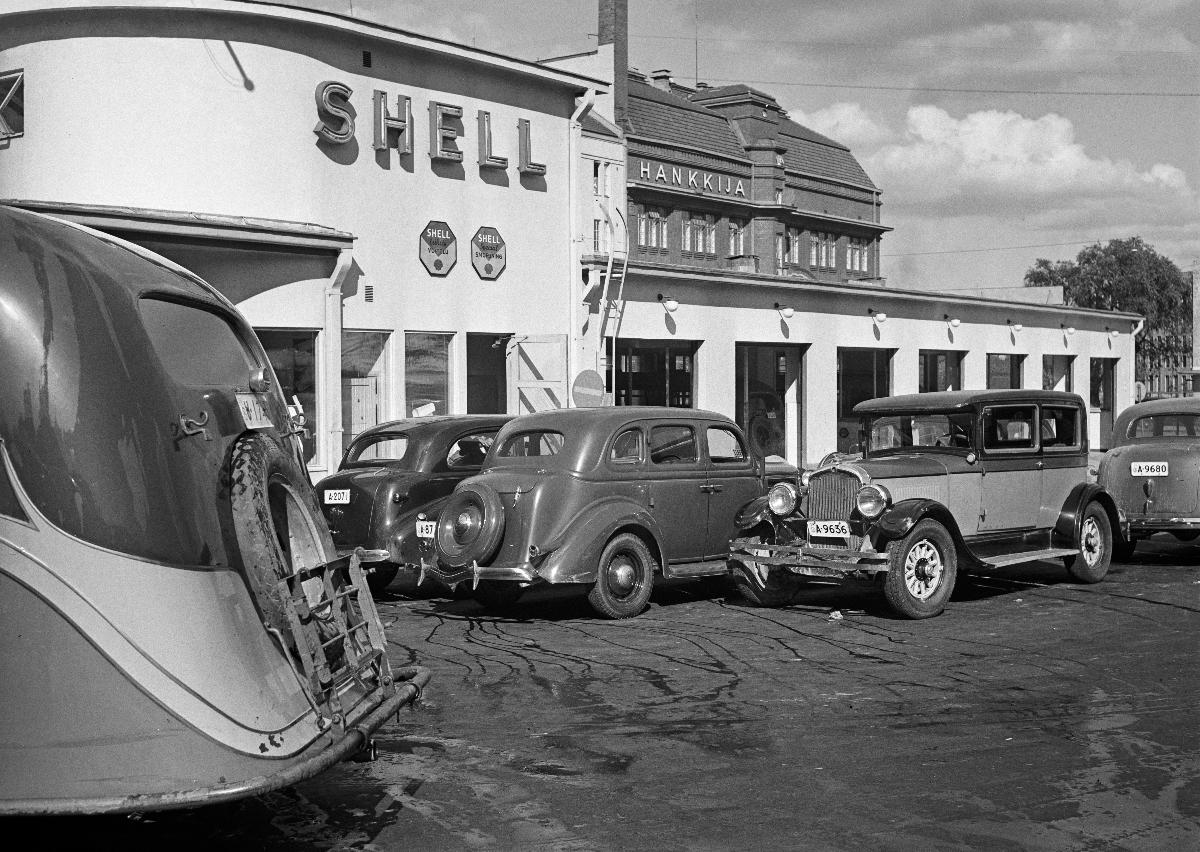
Polttoainemyynnin säännöstely
Regleringar i bränsleförsäljningen; Regulations in fuel selling
sisällön kuvaus: Polttoainemyynnin säännöstely 1939. Autoja Shellin huoltoasemalla Helsingissä 5.9.1939. sisällön kuvaus: Bränsleförsäljningsregleringar 1939. Bilar vid Shells bensinstation i Helsingfors 5.9.1939. content description: Regulations in fuel selling 1939. Cars at Shell gas station in Helsinki 5.9.1939.
Kuvaaja: Sundström, Hugo, kuvaaja
Vuosi: 1939
Paikka: Suomi, Uusimaa, Helsinki
Aiheet: HBL; polttoaineet; säännöstely; autot; huoltoasemat; fuel; gasoline; gas; regulations; gas stations; cars; fuels; regulation (rationing); service stations; bränsle; bensin; regulationer; ransonering; bensinstationer; bilar; bränslen; servicestationer